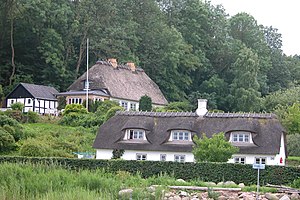
Sottrupskov / Historie
Sottrupskov
Sottrupskov er en landsby i Sønderjylland med ca. 100 indbyggere. Det tidligere fiskerleje ligger malerisk på jyllandssiden ved Alssund, 2 kilometer fra Øster Sottrup og 11 kilometer nordvest for Sønderborg. Landsbyen ligger i Sønderborg Kommune og tilhører Region Syddanmark.